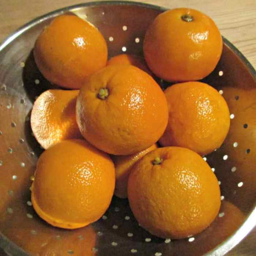
make food using our fabulous easy to follow recipe which uses frozen fruit straight from the freezer !